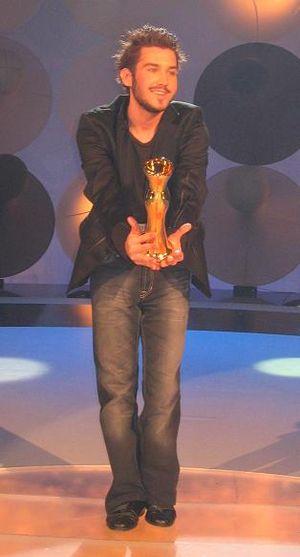
Anžej Dežan est un chanteur slovène né le 17 juin 1987 à Šentjur, près de Celje en République socialiste de Slovénie.